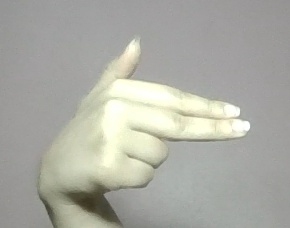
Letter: ghain